Simona Gherman

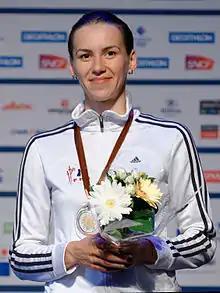
Gherman at the 2014 European Fencing Championships

Simona Gherman (née Alexandru; born 12 April 1985) is a retired Romanian épée fencer, European champion in 2012 and 2016. She was twice team World Champion in 2010 and 2011 and five-time team European Champion in 2008, 2009, 2011, 2014, and 2015.